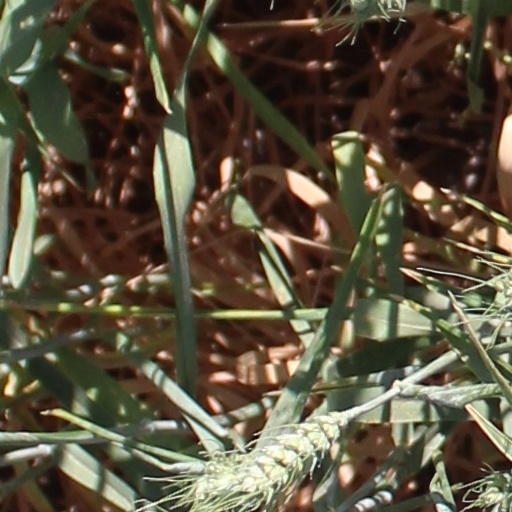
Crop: wheat